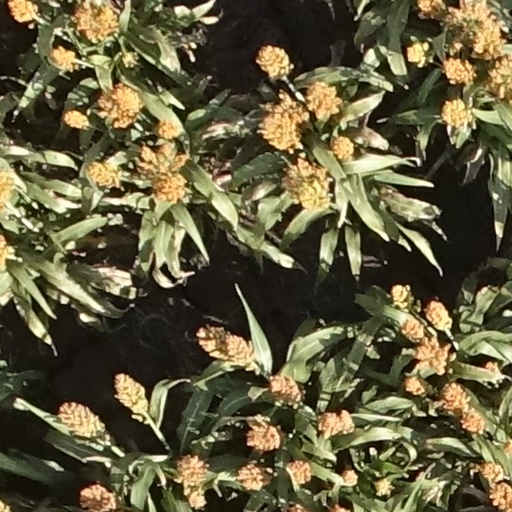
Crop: sorghum